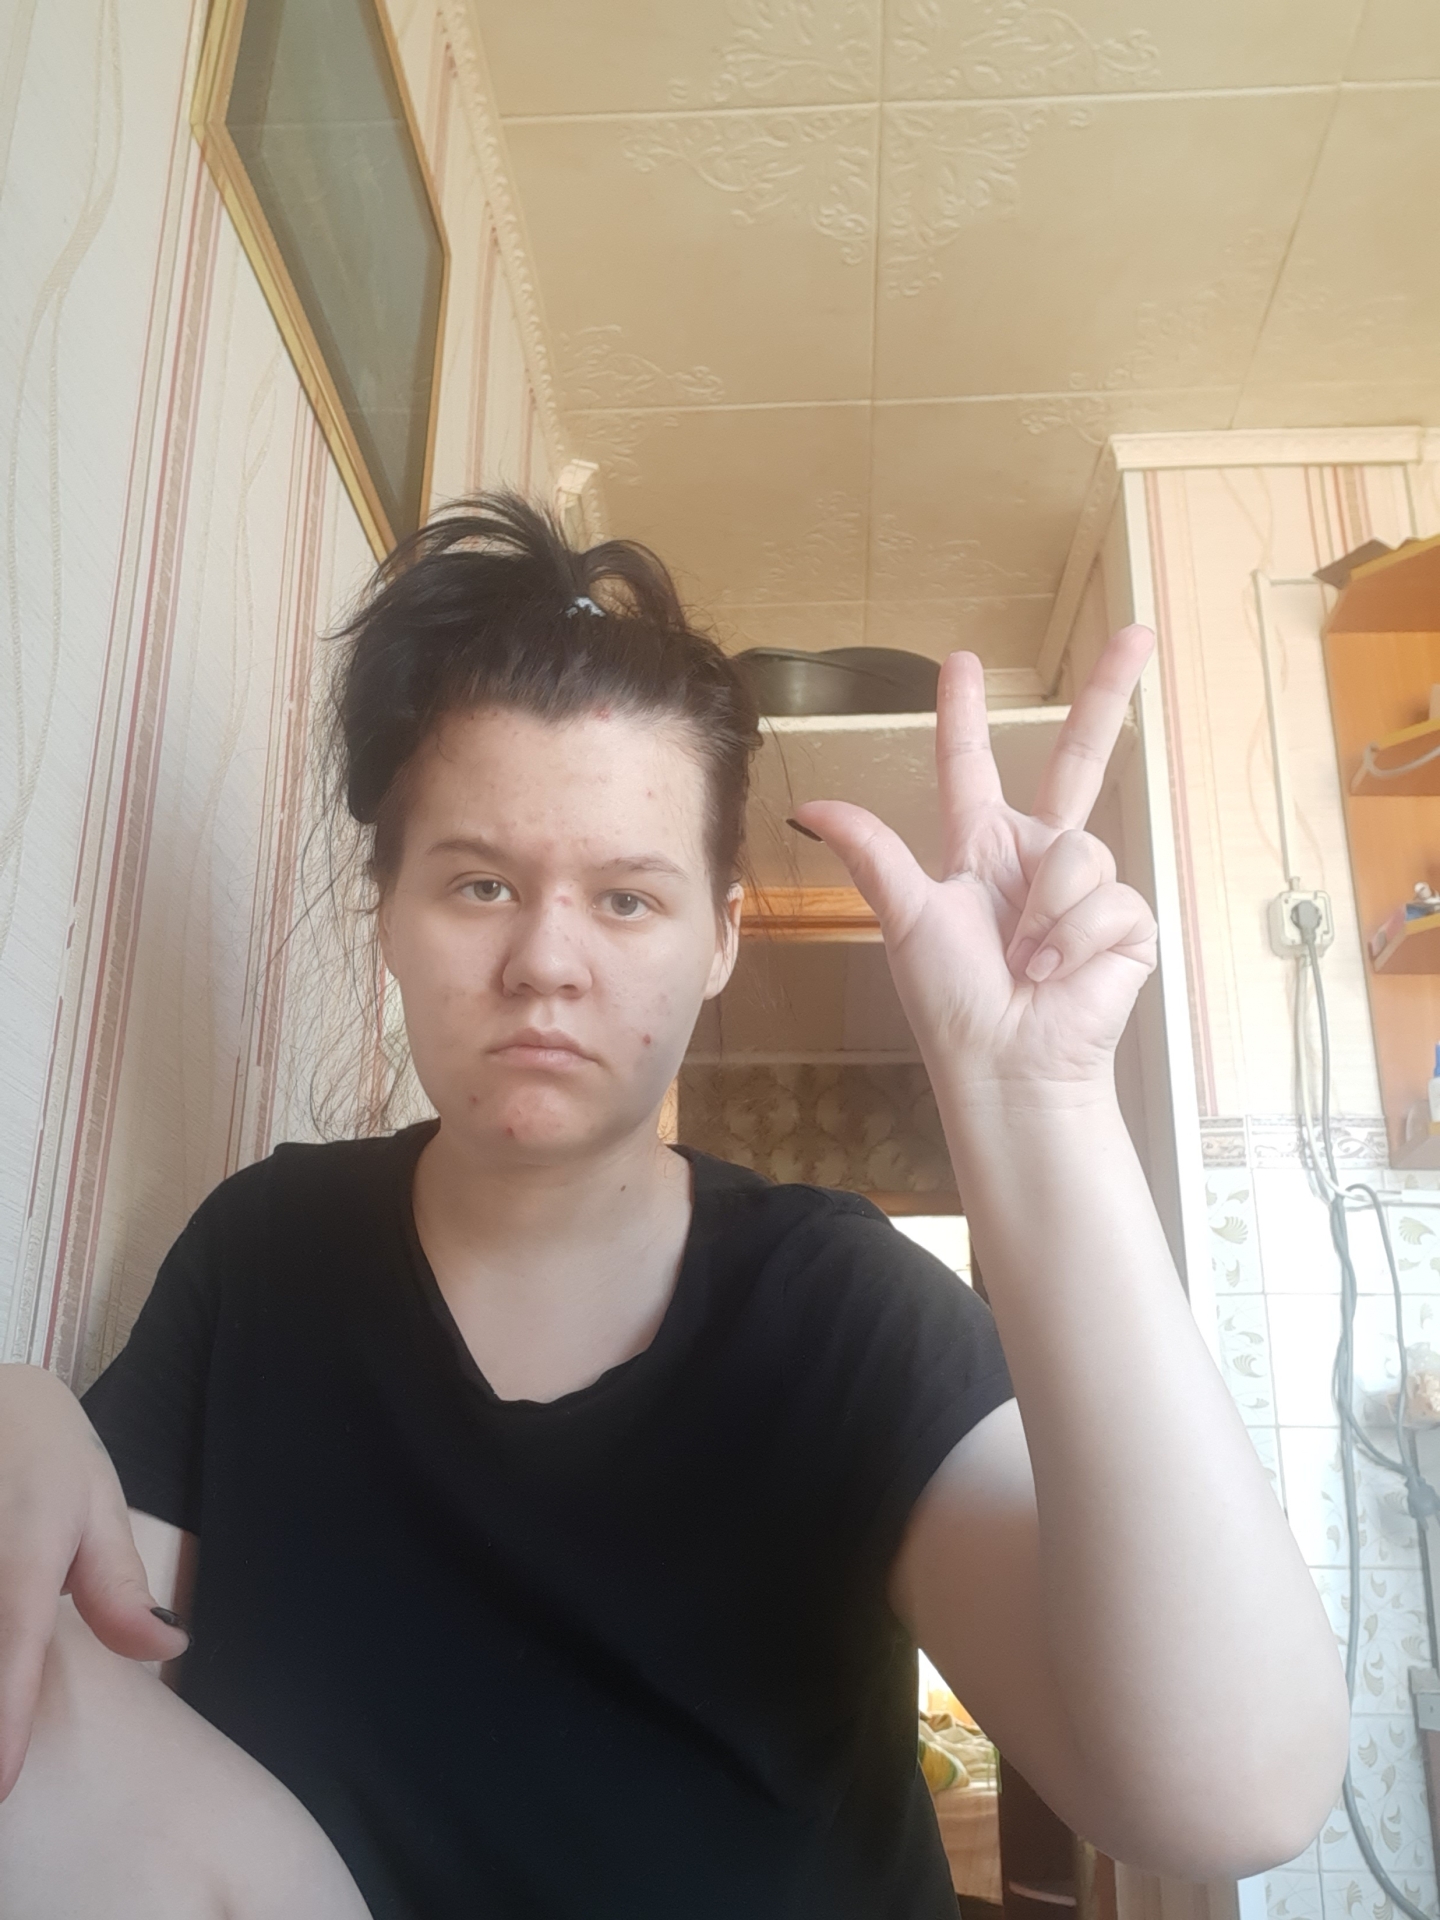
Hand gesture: three2